City of Tiny Lights

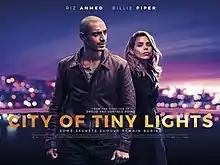
UK theatrical release poster

City of Tiny Lights is a 2016 British crime thriller film directed by Pete Travis and written by Patrick Neate, based on his own 2005 novel of the same name. It stars Riz Ahmed, Cush Jumbo, James Floyd, Billie Piper and Roshan Seth. Set in London, it tells the story of a private detective who investigates the disappearance of a Russian prostitute. The film had its world premiere in the Special Presentations section at the 2016 Toronto International Film Festival on 12 September 2016. It was released in the United Kingdom on 7 April 2017.